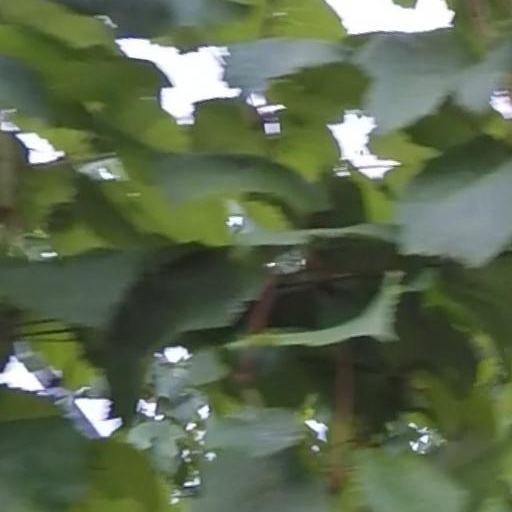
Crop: grape